Children of the Storm

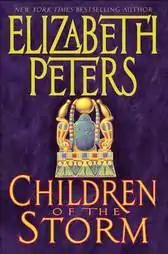
First edition cover for "Children of the Storm"

Children of the Storm is the 15th in a series of historical mystery novels, written by American writer Elizabeth Peters, first published in 2003. The audiobook is narrated by British actress Barbara Rosenblat.